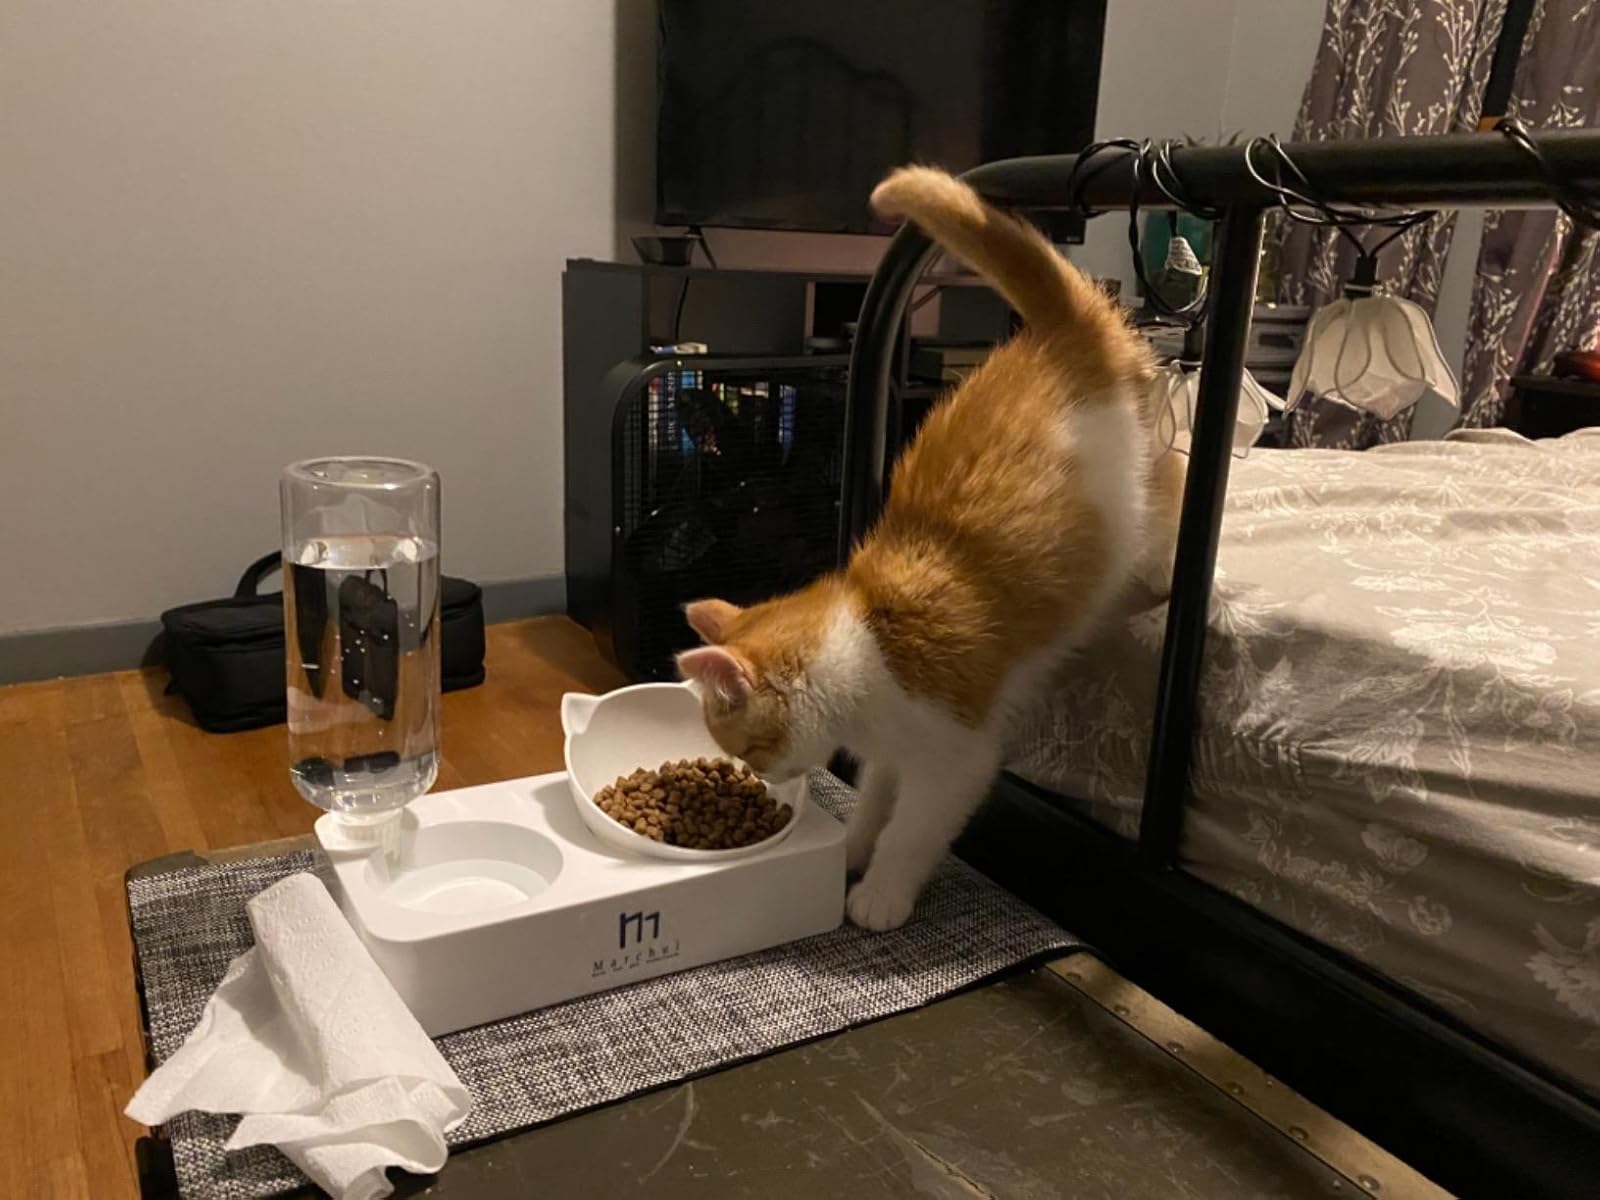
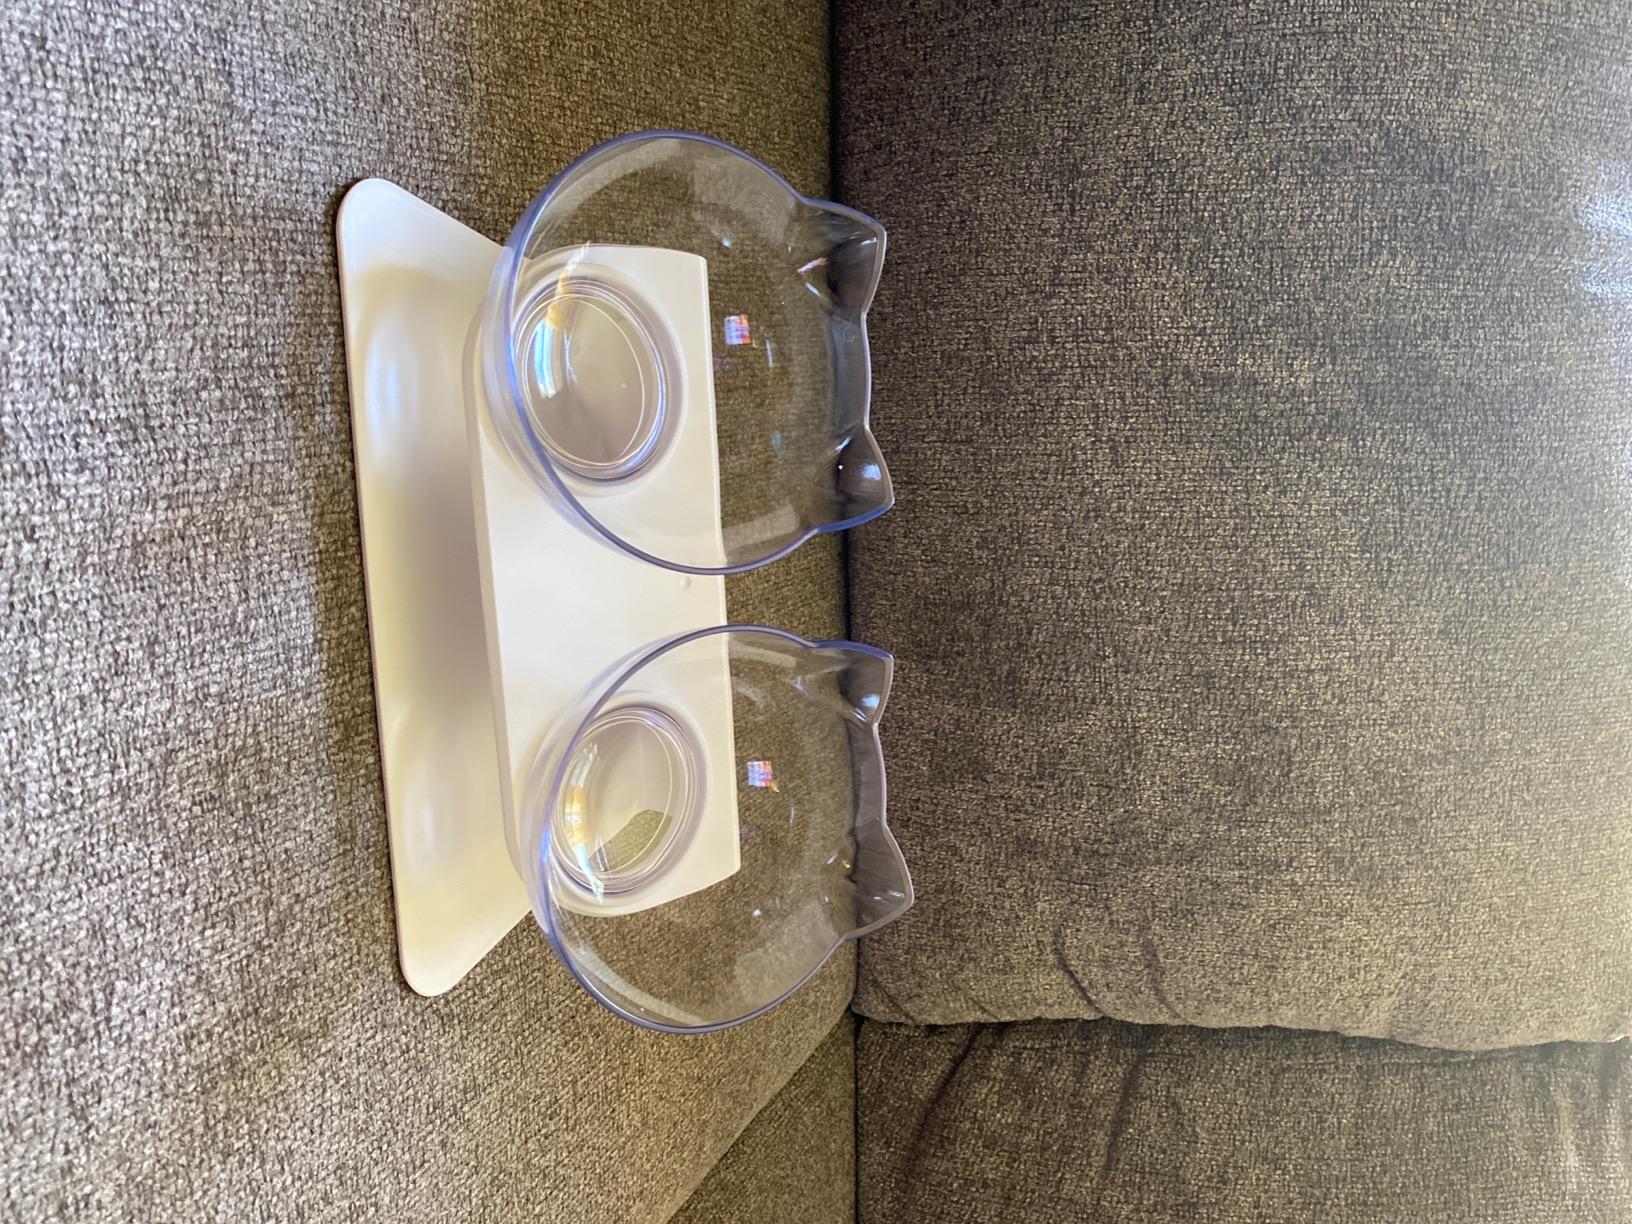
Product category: items_bowl
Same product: no